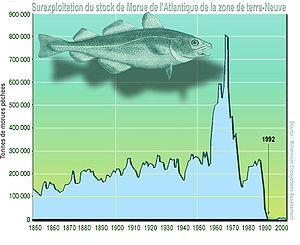
Effondrement des stocks de morue de l'Atlantique au large de la côte Est de Terre-Neuve en 1992. Dès la fin des années 1950, des chalutiers de fond ont commencé à exploiter (surexploiter) la partie profonde de la zone, conduisant à une augmentation des prises et à une forte baisse de la biomasse sous-jacente. Les Quotas trop tardivement convenus au niveau international au début des années 1970, qui ont fait suite à la déclaration par le Canada d'une zone exclusive de pêche dans cette zone en 1977 ont finalement échoué à arrêter et inverser le déclin de ce stock halieutique
La surpêche est la pêche excessive ou pêche destructive de la ressource pratiquée par l'homme sur certains poissons, crustacés ou mollusques. C'est une tendance observée dans presque toutes les pêcheries de la planète, qui préoccupe la FAO et l'ONU car menaçant la sécurité alimentaire et les équilibres écologiques marins. Selon la Banque mondiale et la FAO, en 2009 le coût de « la sous-performance annuelle des pêcheries mondiales représentait 50 milliards de dollars » perdus.
La morue de l'Atlantique, aussi appelée morue franche, morue commune, cabillaud, est une espèce de poissons de la famille des gadidés vivant dans l'Atlantique Nord.